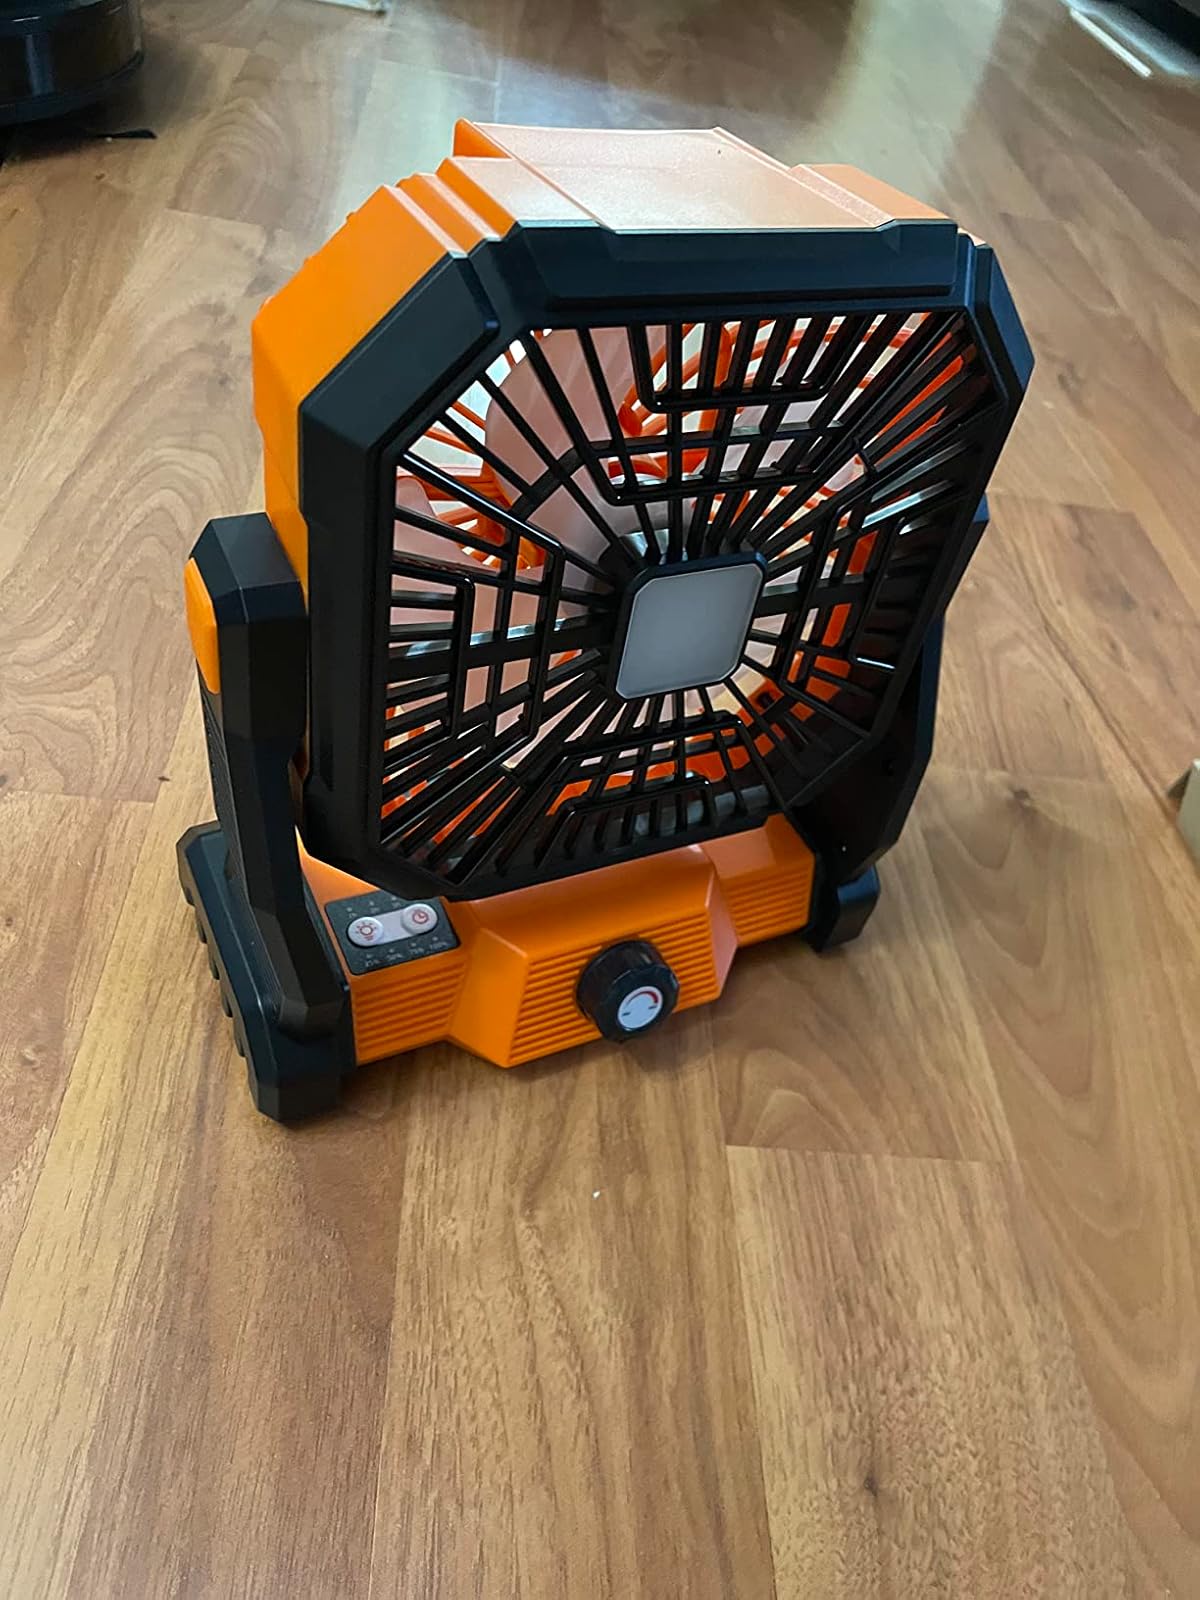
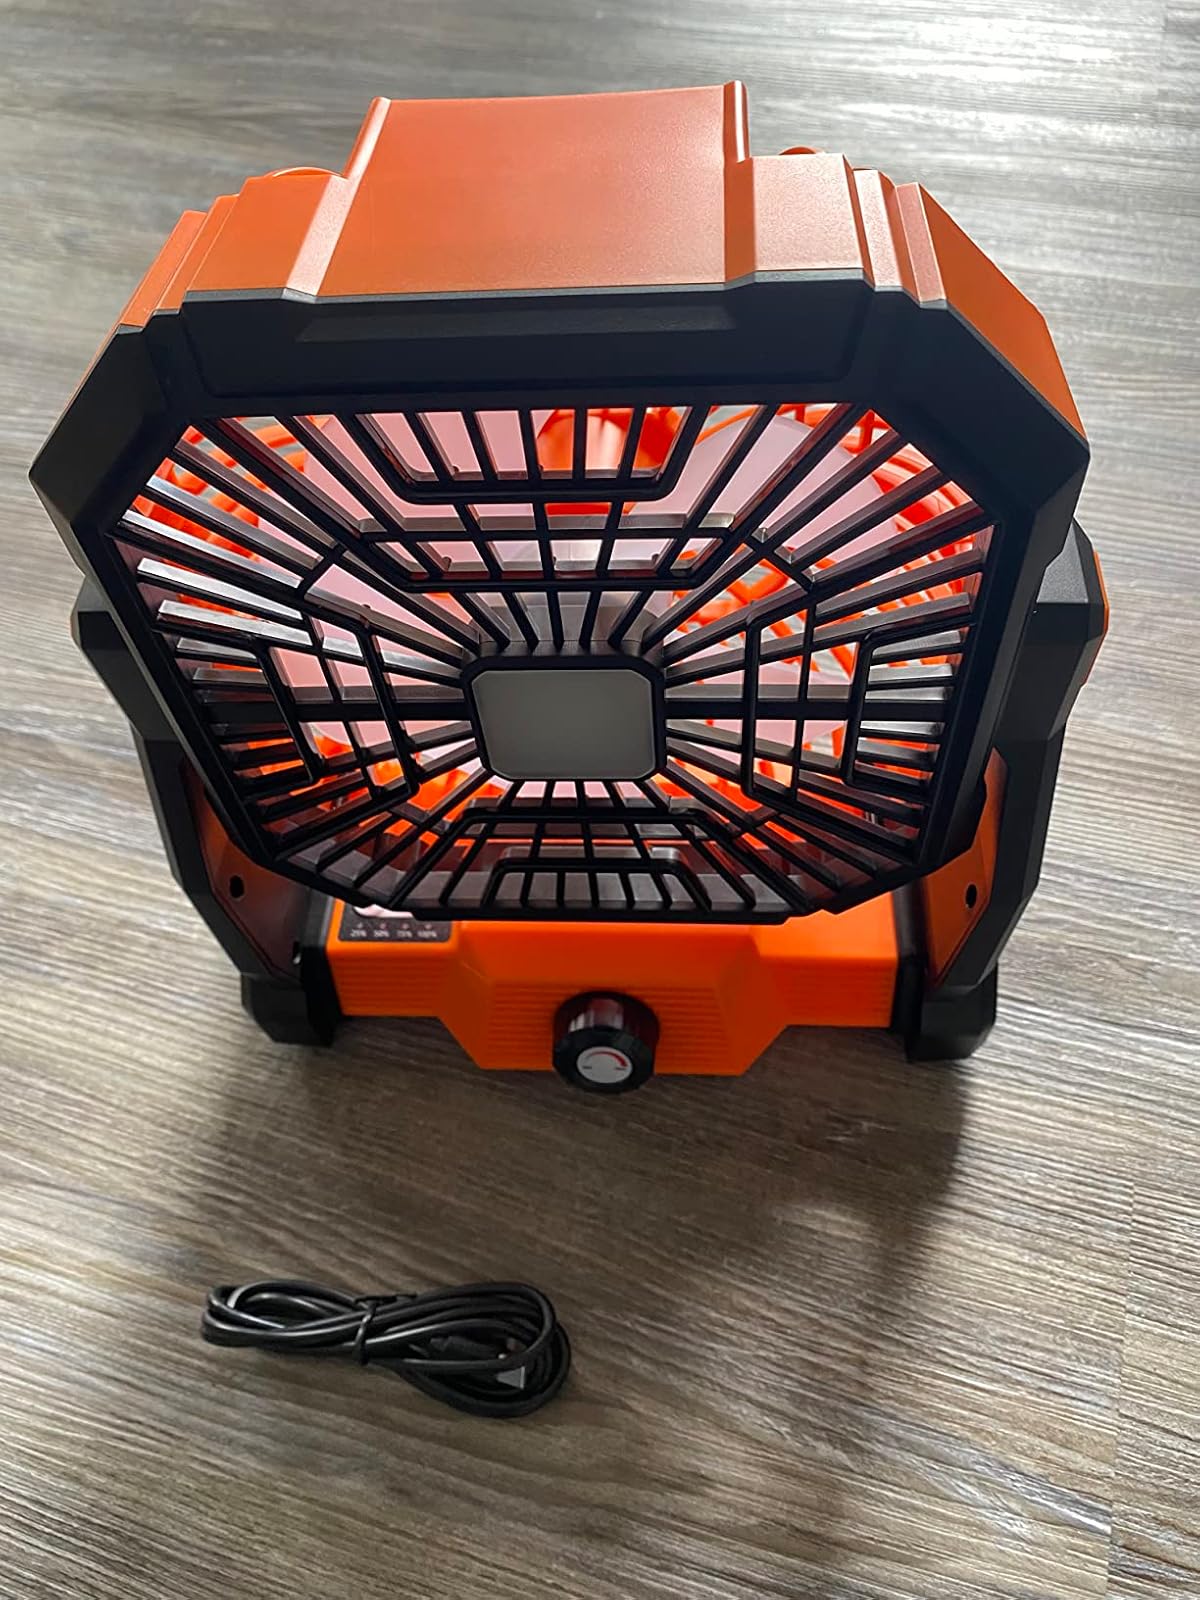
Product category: lantern
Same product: yes